Mug

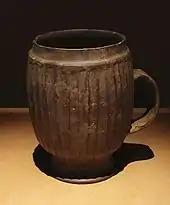
A mug made on a potter's wheel in the Late Neolithic Period (–2000 BCE) in Zhengzhou, China

Much of the mug design aims at thermal insulation: the thick walls of a mug, as compared to the thinner walls of teacups, insulate the beverage to prevent it from cooling or warming quickly. The mug bottom is often not flat, but either concave or has an extra rim, to reduce the thermal contact with the surface on which a mug is placed. These features often leave a characteristic circular stain on the surface. Finally, the handle of a mug keeps the hand away from the hot sides of a mug. The small cross section of the handle reduces heat flow between the liquid and the hand. For the same reason of thermal insulation, mugs are usually made of materials with low thermal conductivity, such as earthenware, bone china, porcelain, or glass.